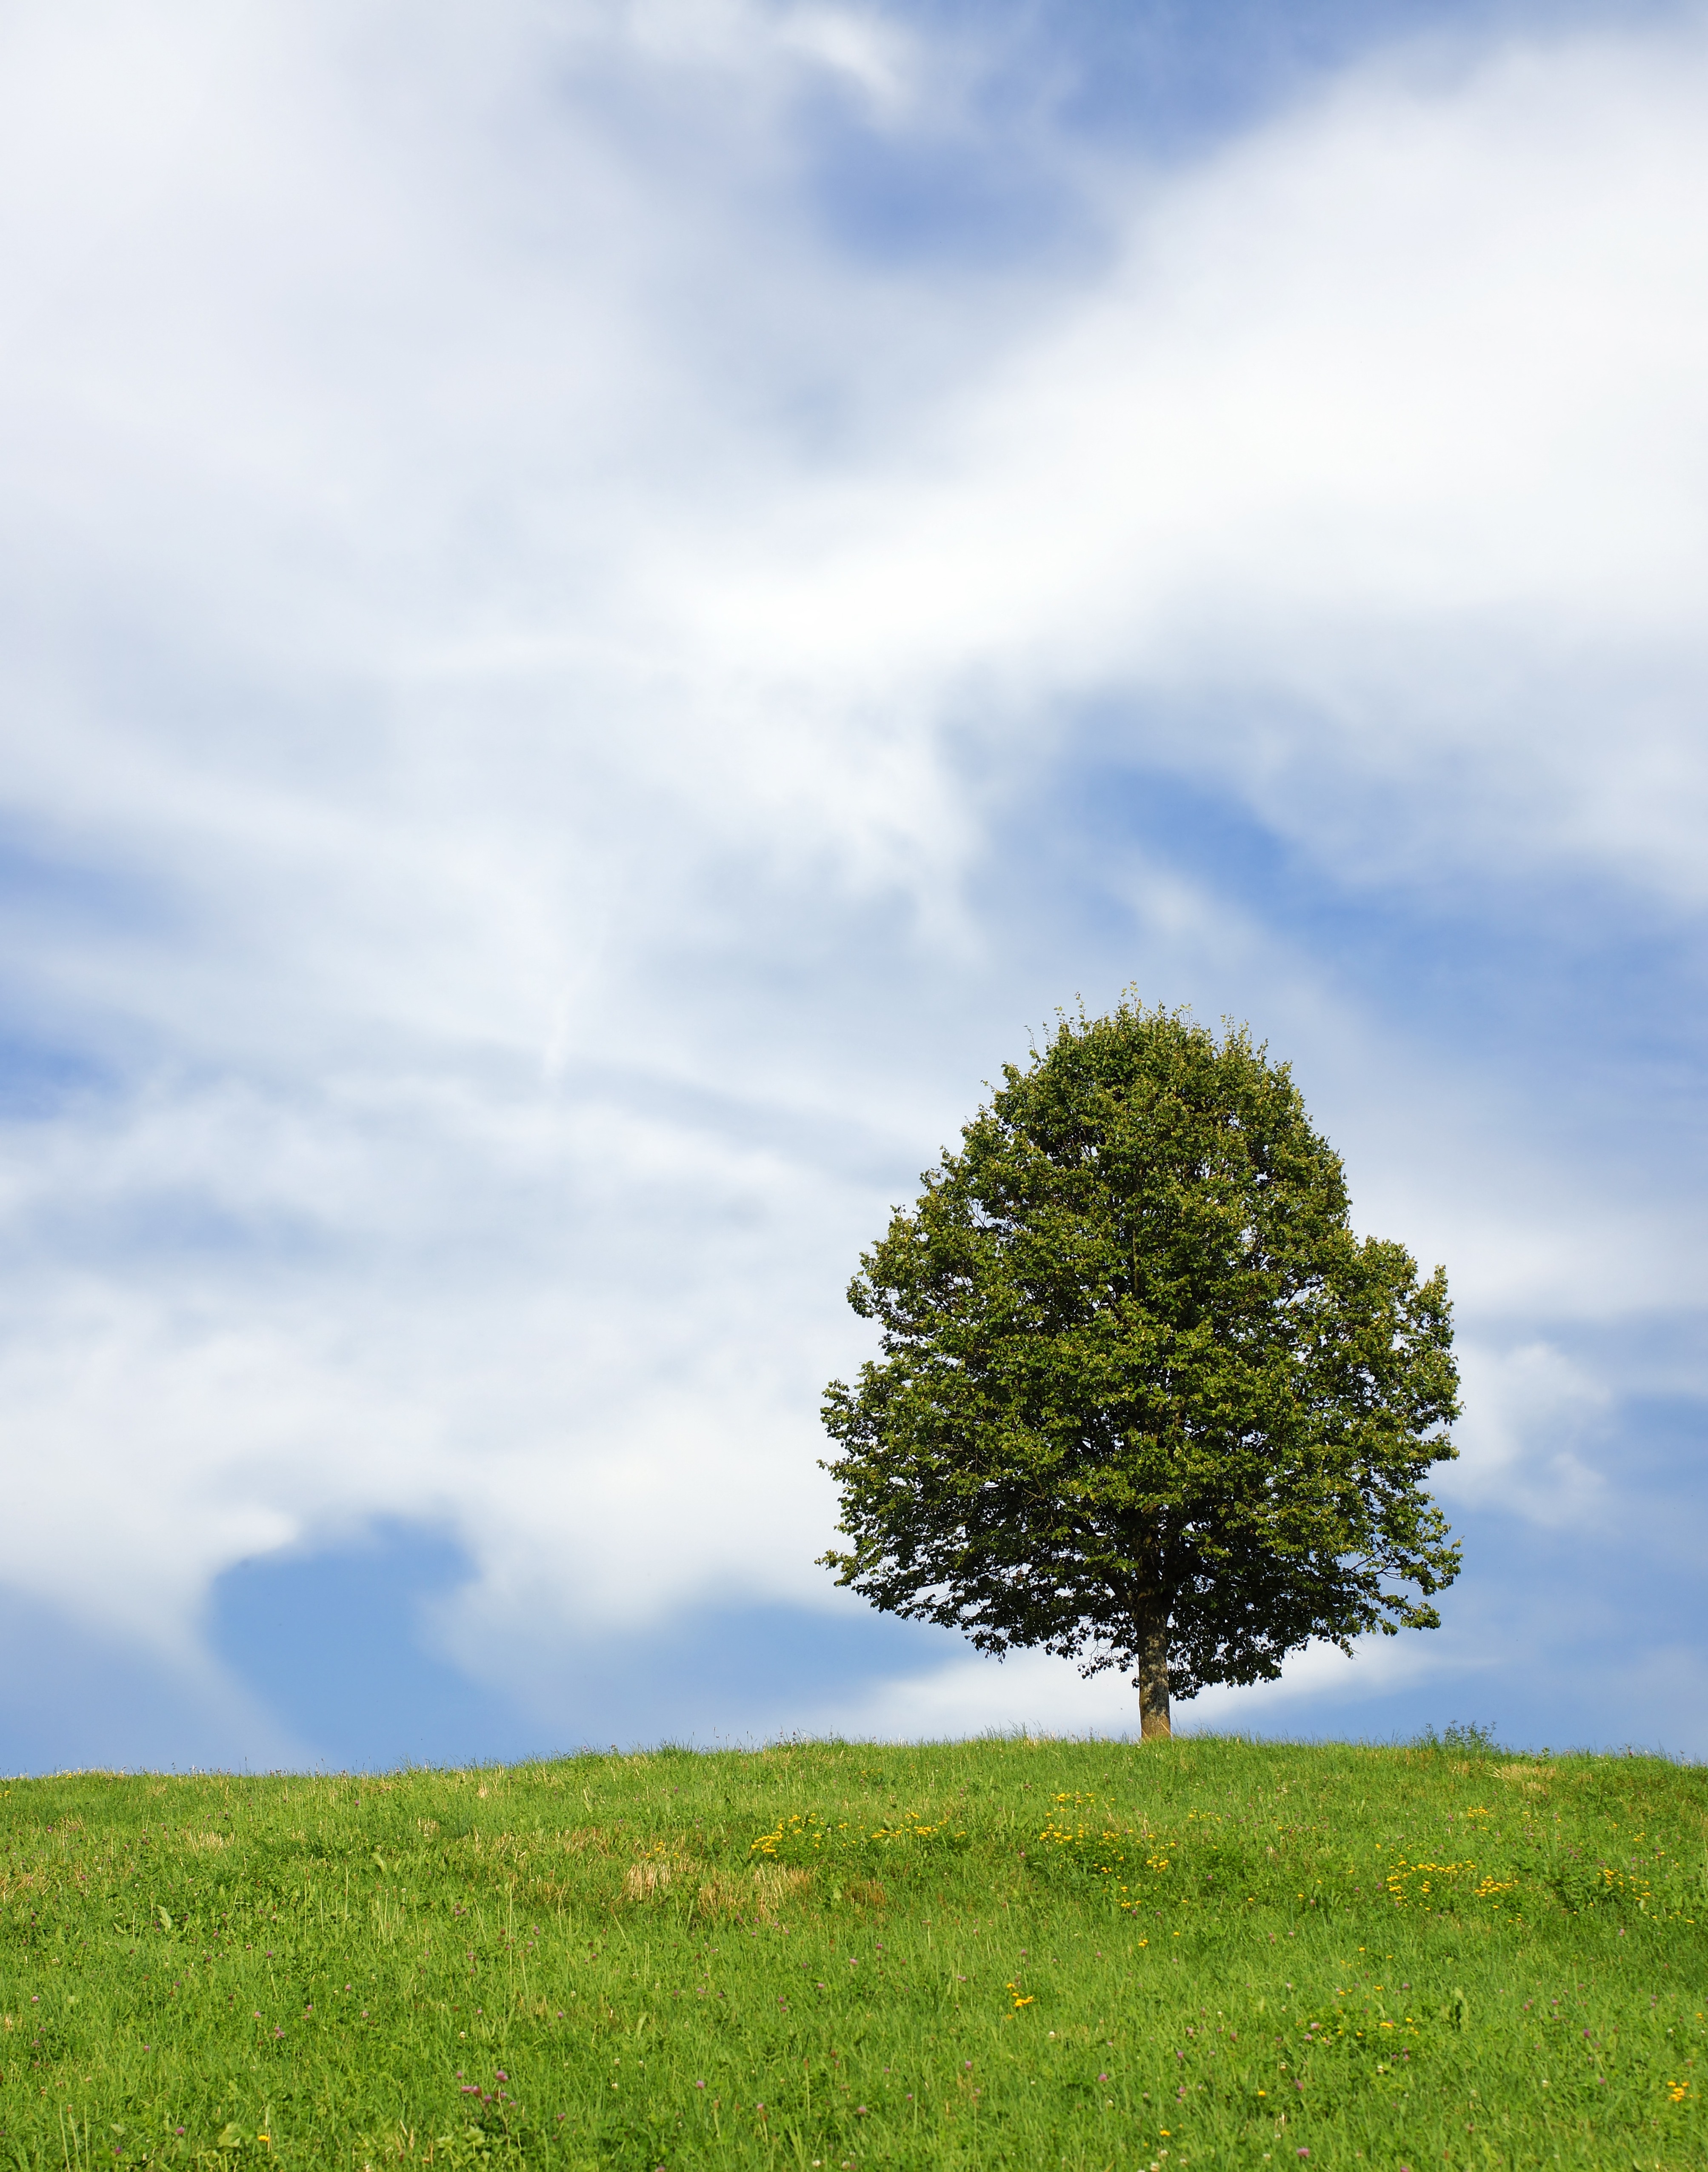
landscape, tree, nature, grass, horizon, cloud, plant, sky, field, meadow, prairie, sunlight, morning, leaf, hill, alone, summer, green, lonely, plain, grassland, habitat, ecosystem, rural area, individually, natural environment, atmospheric phenomenon, grass family, woody plant